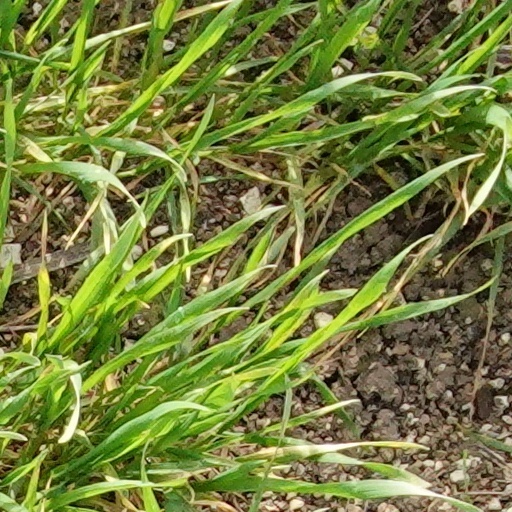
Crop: wheat